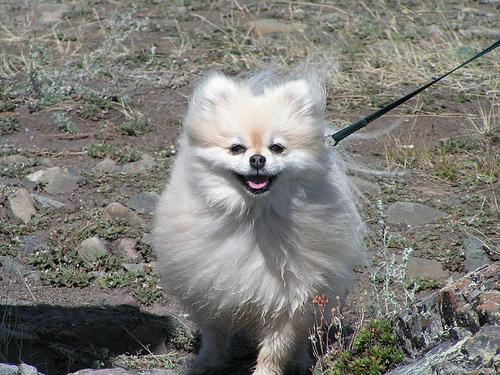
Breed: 1936-n000005-Pomeranian